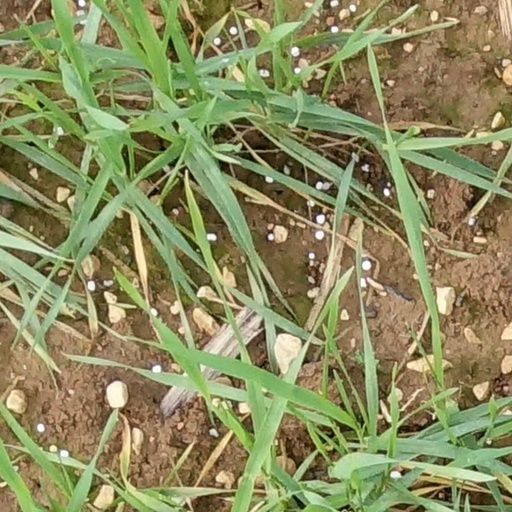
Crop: wheat